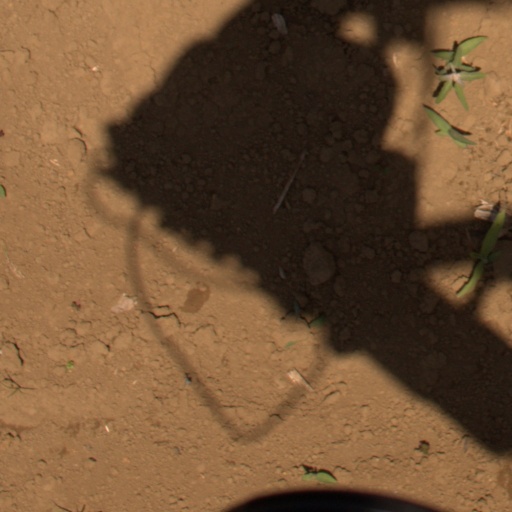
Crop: Jerusalem artichoke